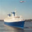
Label: ship